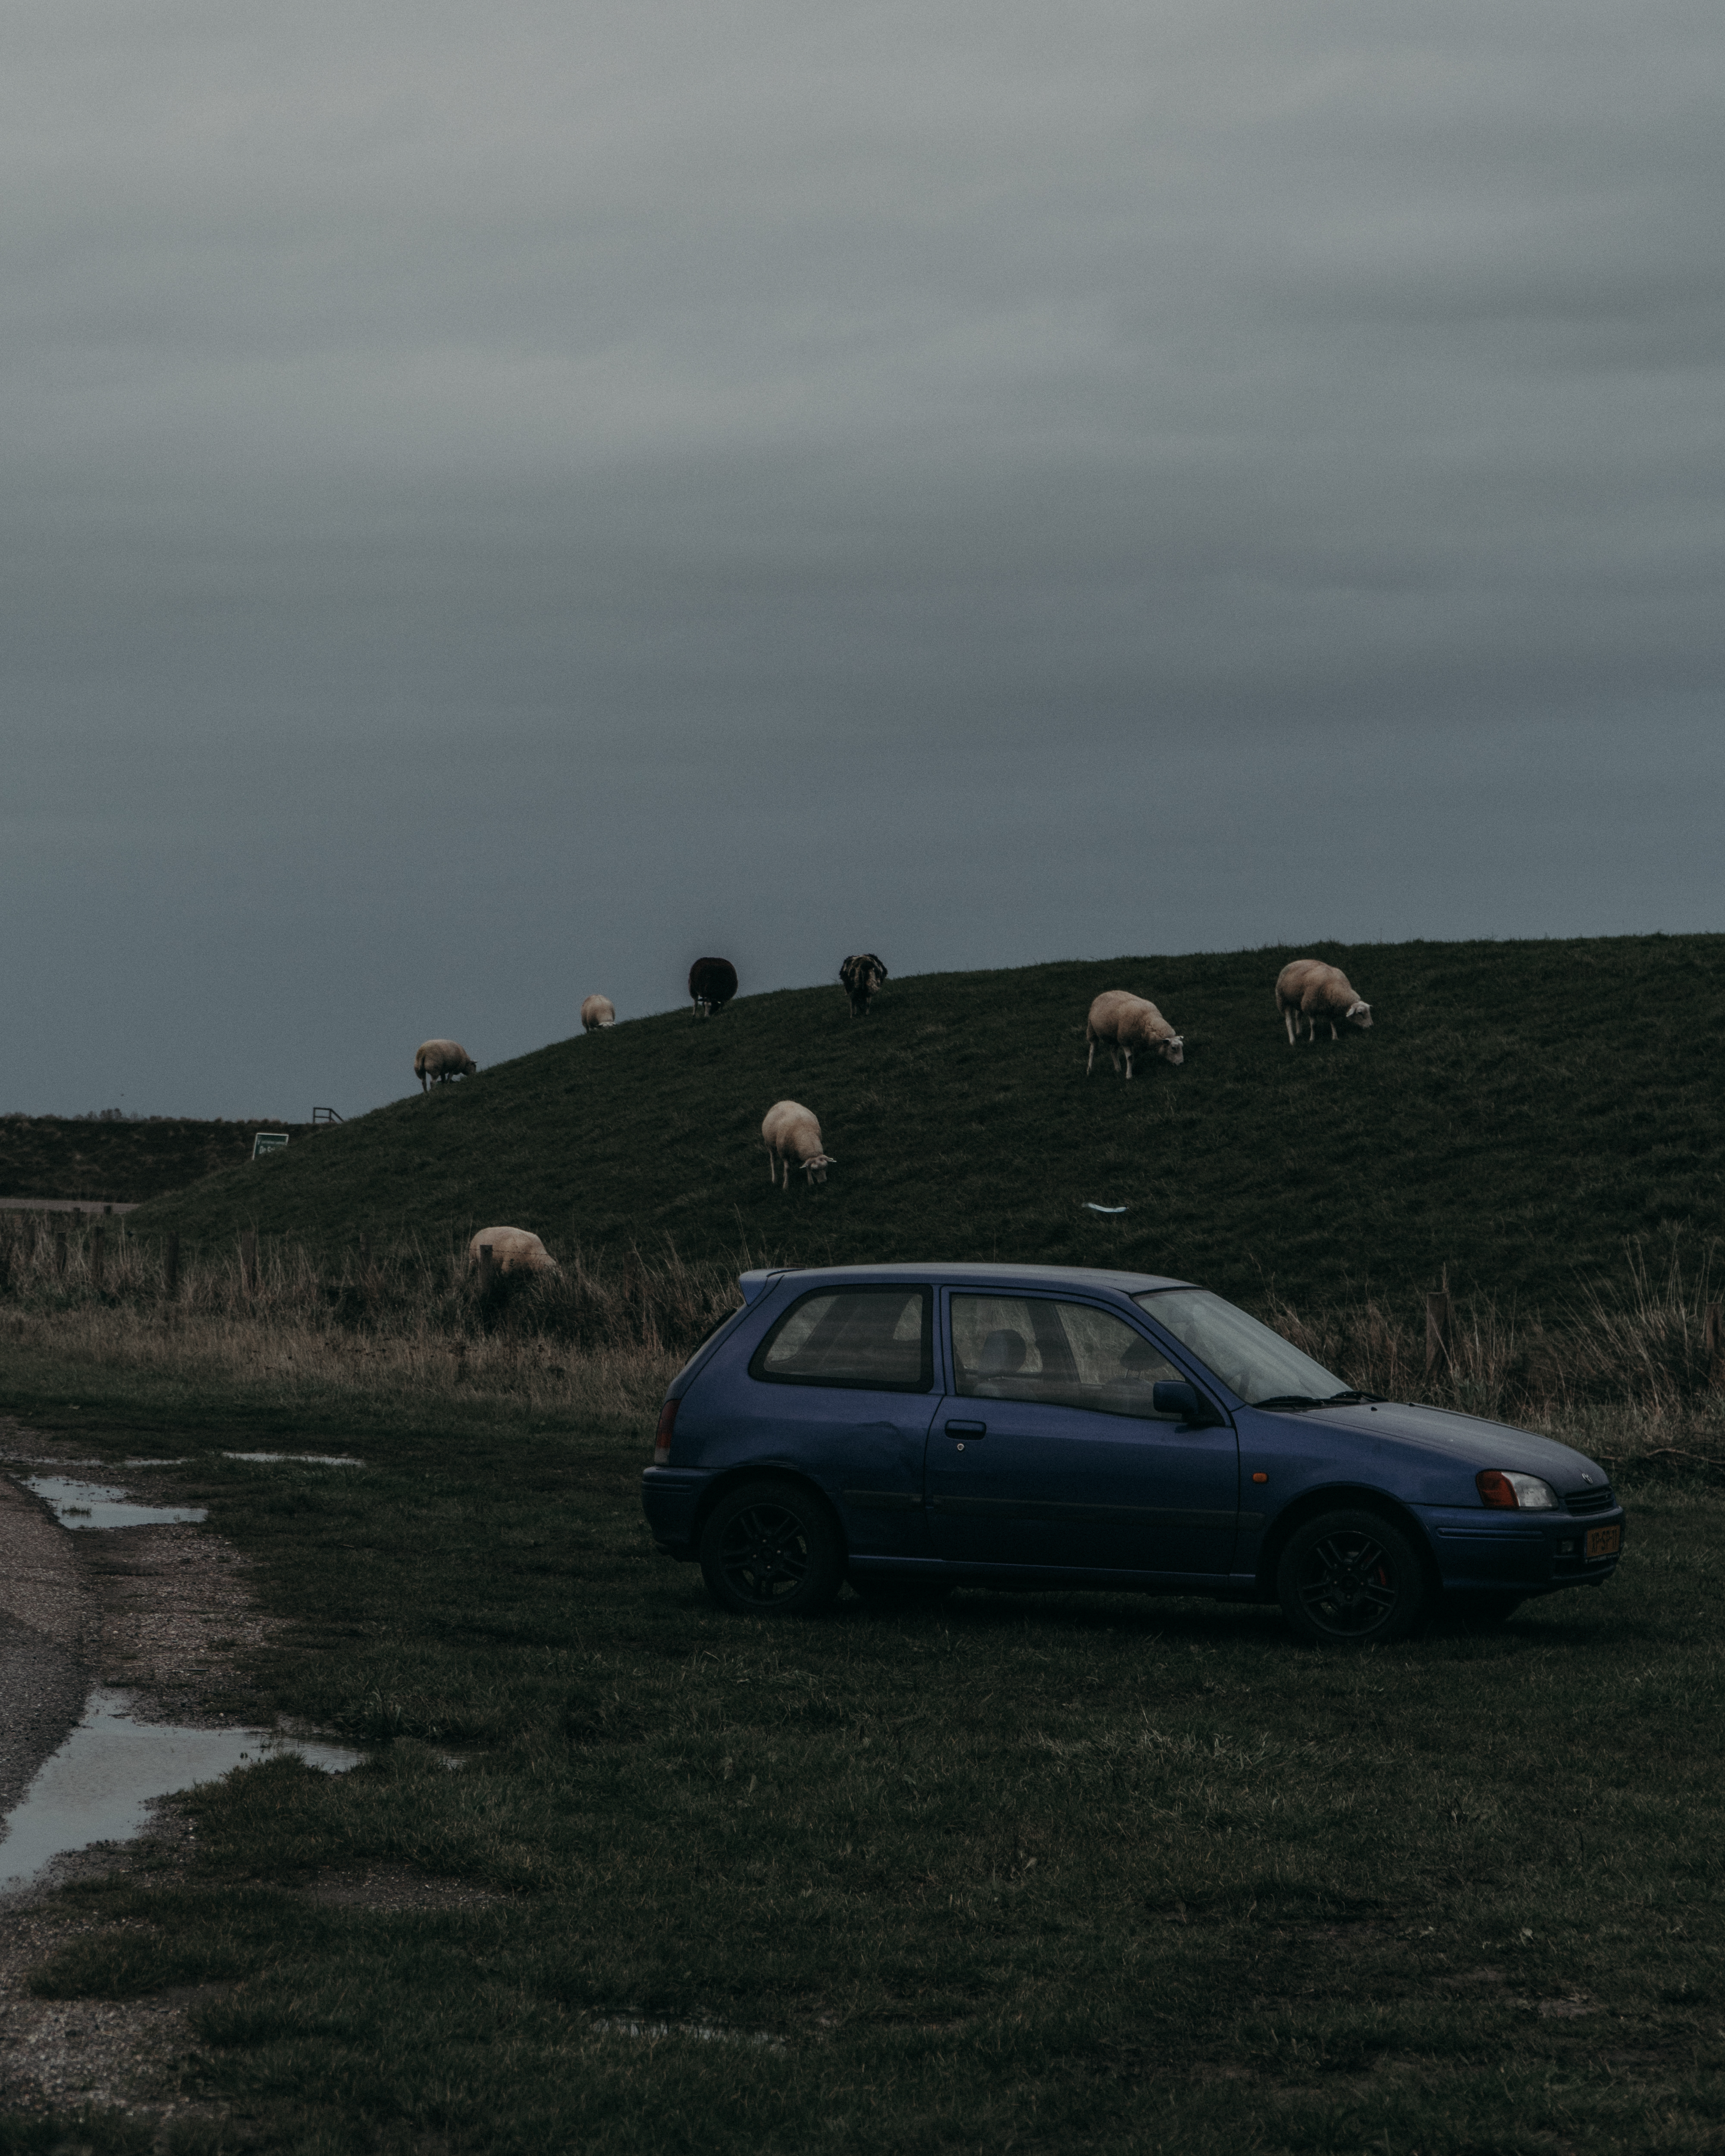
vehicle, car, city car, compact car, landscape, hatchback, subcompact car, family car